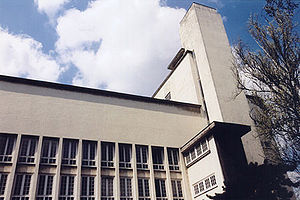
Cité internationale universitaire de Paris / Bygningerne
La Cité Internationale Universitaire de Paris er en international studenterby i 14. arrondissement i Paris.